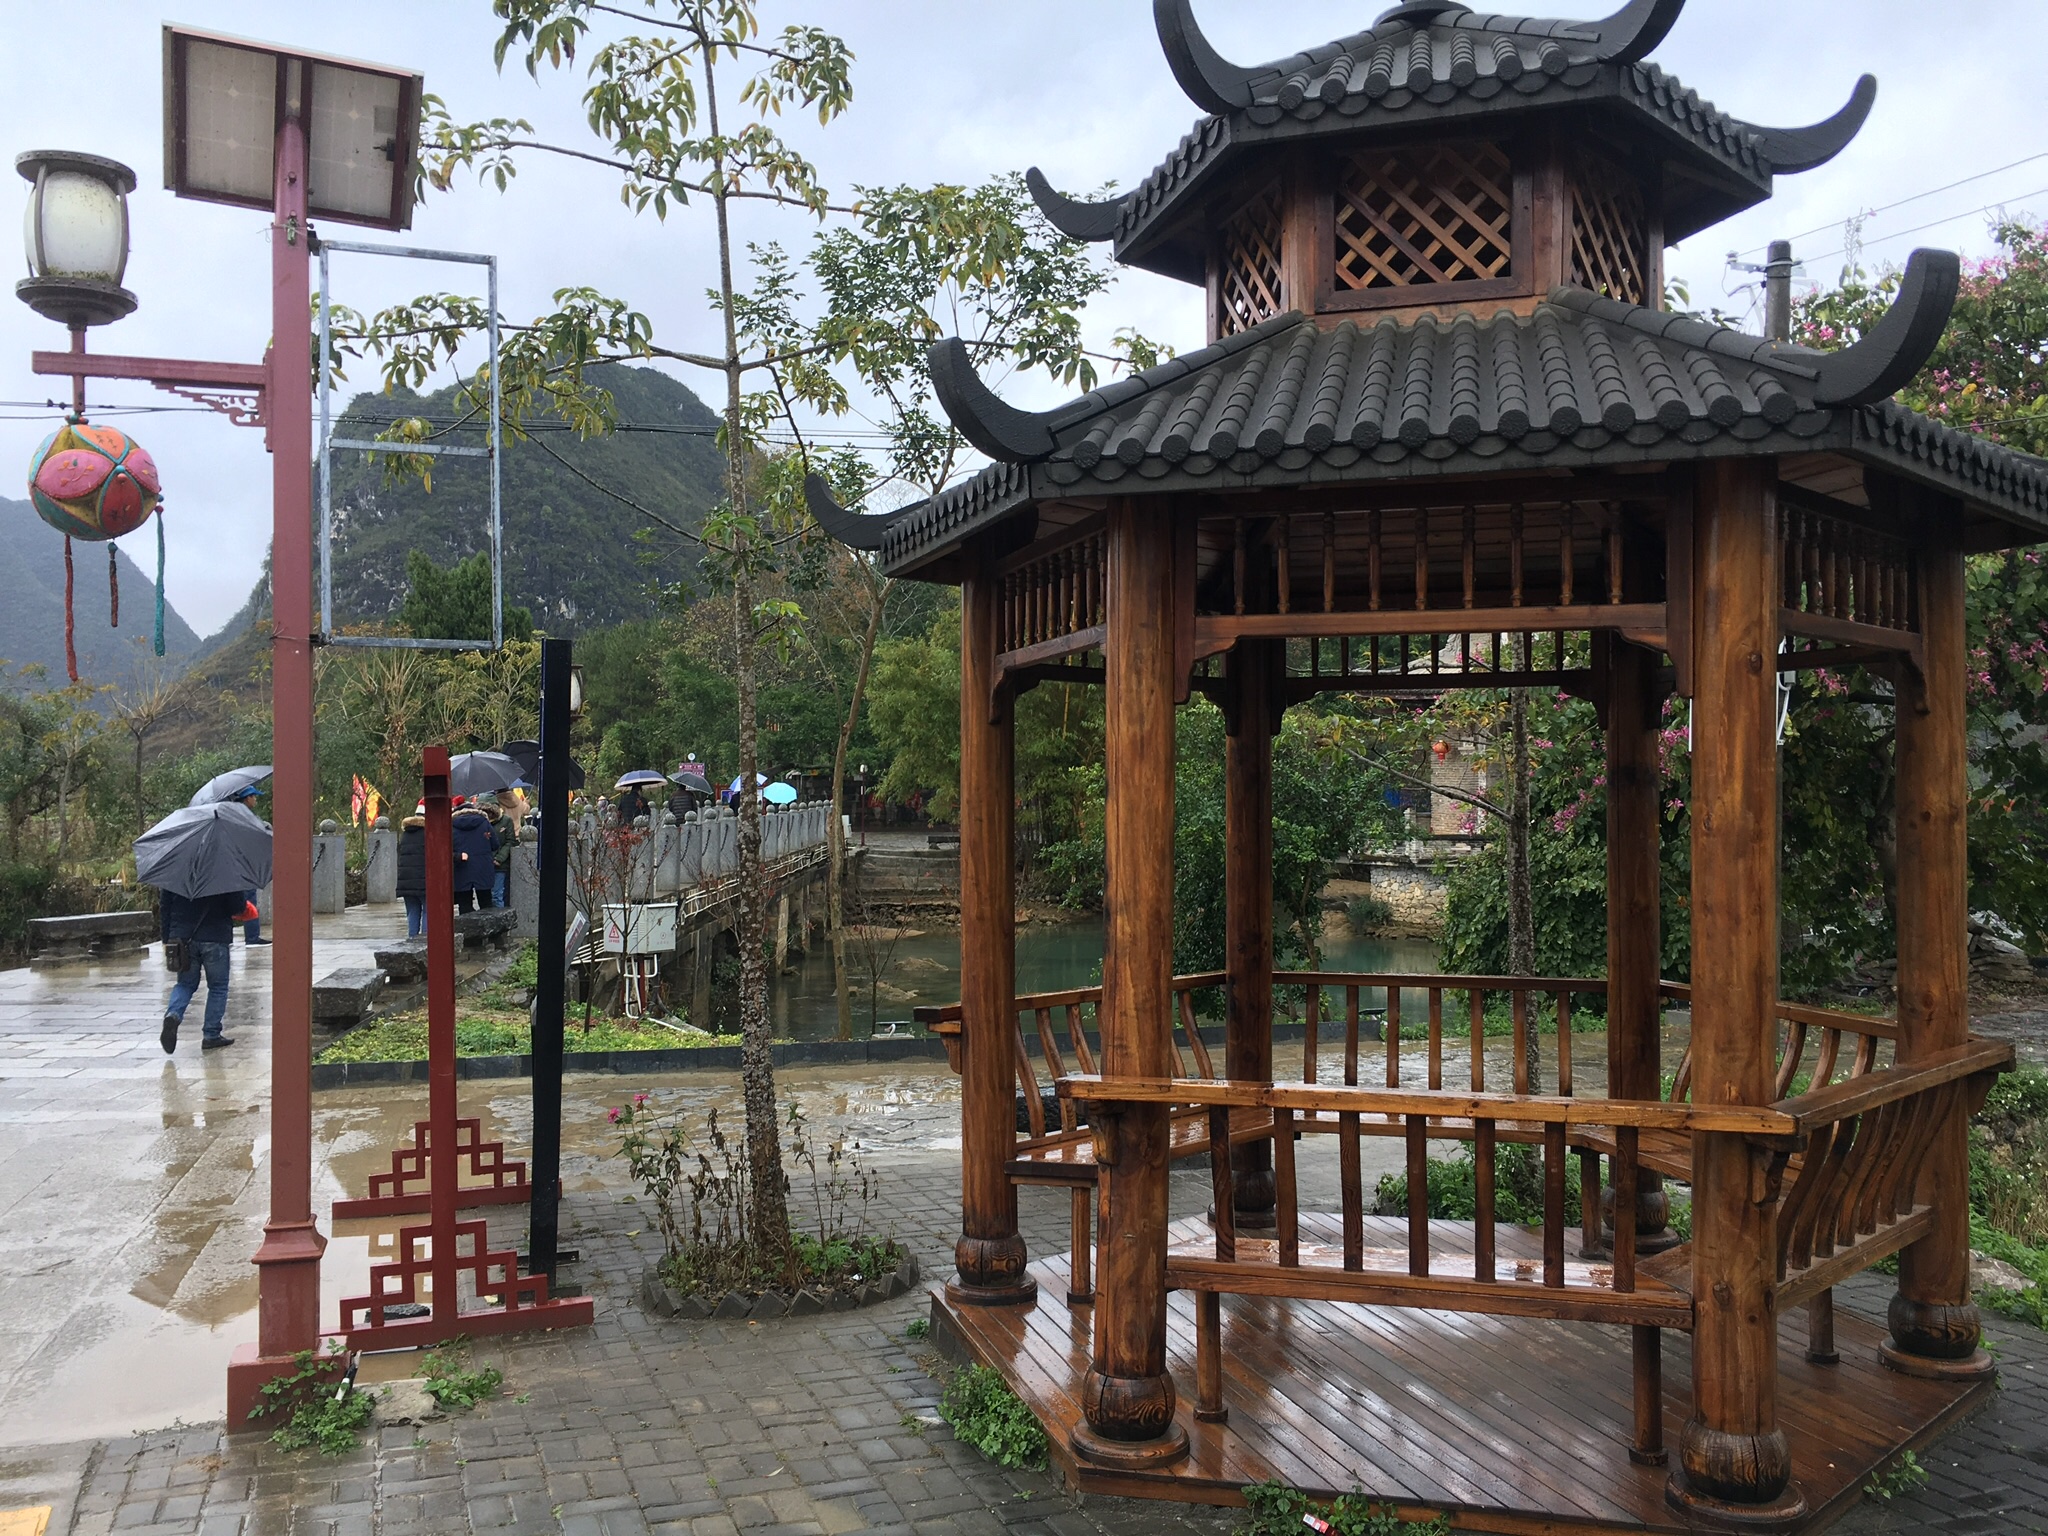
travel, gazebo, chinese architecture, place of worship, building, temple, japanese architecture, architecture, pavilion, shrine, outdoor structure, landscaping